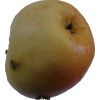
Label: apple